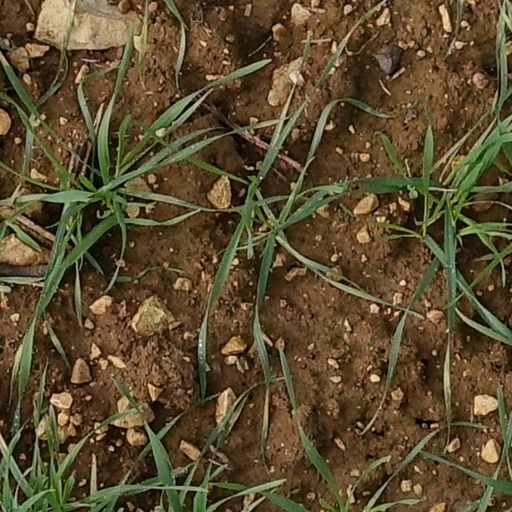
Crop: wheat